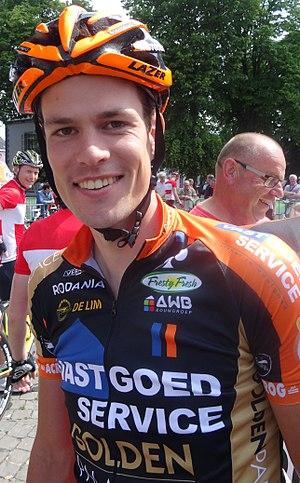
Reportage réalisé le samedi 17 mai à l'occasion du départ du Grand Prix Criquielion 2014 à Boussu, Belgique.
Joeri Adams est un coureur cycliste belge, membre de l'équipe Kalas-H.Essers-NNOF. Spécialiste du cyclo-cross, il a été champion du monde junior de cette discipline en 2007 et remporté la coupe du monde de cette catégorie lors de la saison 2006-2007.
La saison 2014 de l'équipe cycliste Vastgoedservice-Golden Palace est la première de cette équipe.